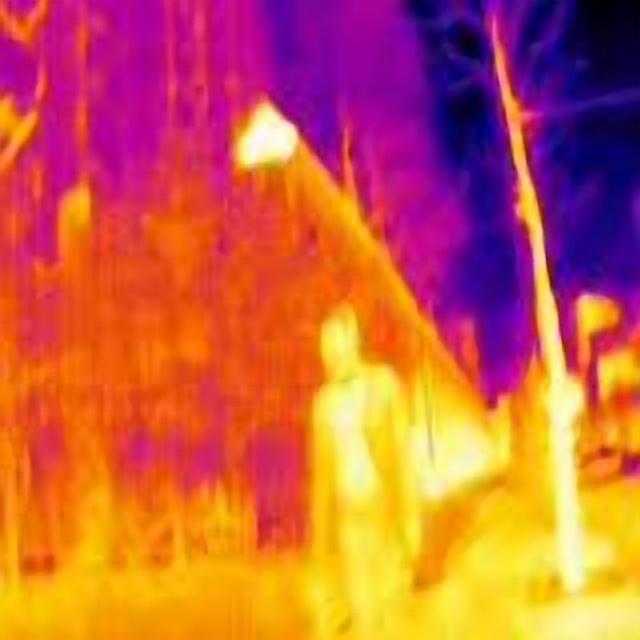
Detected objects:
label: person